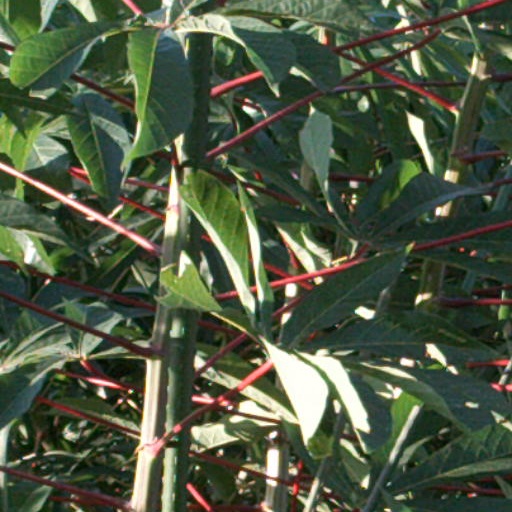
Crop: cassava